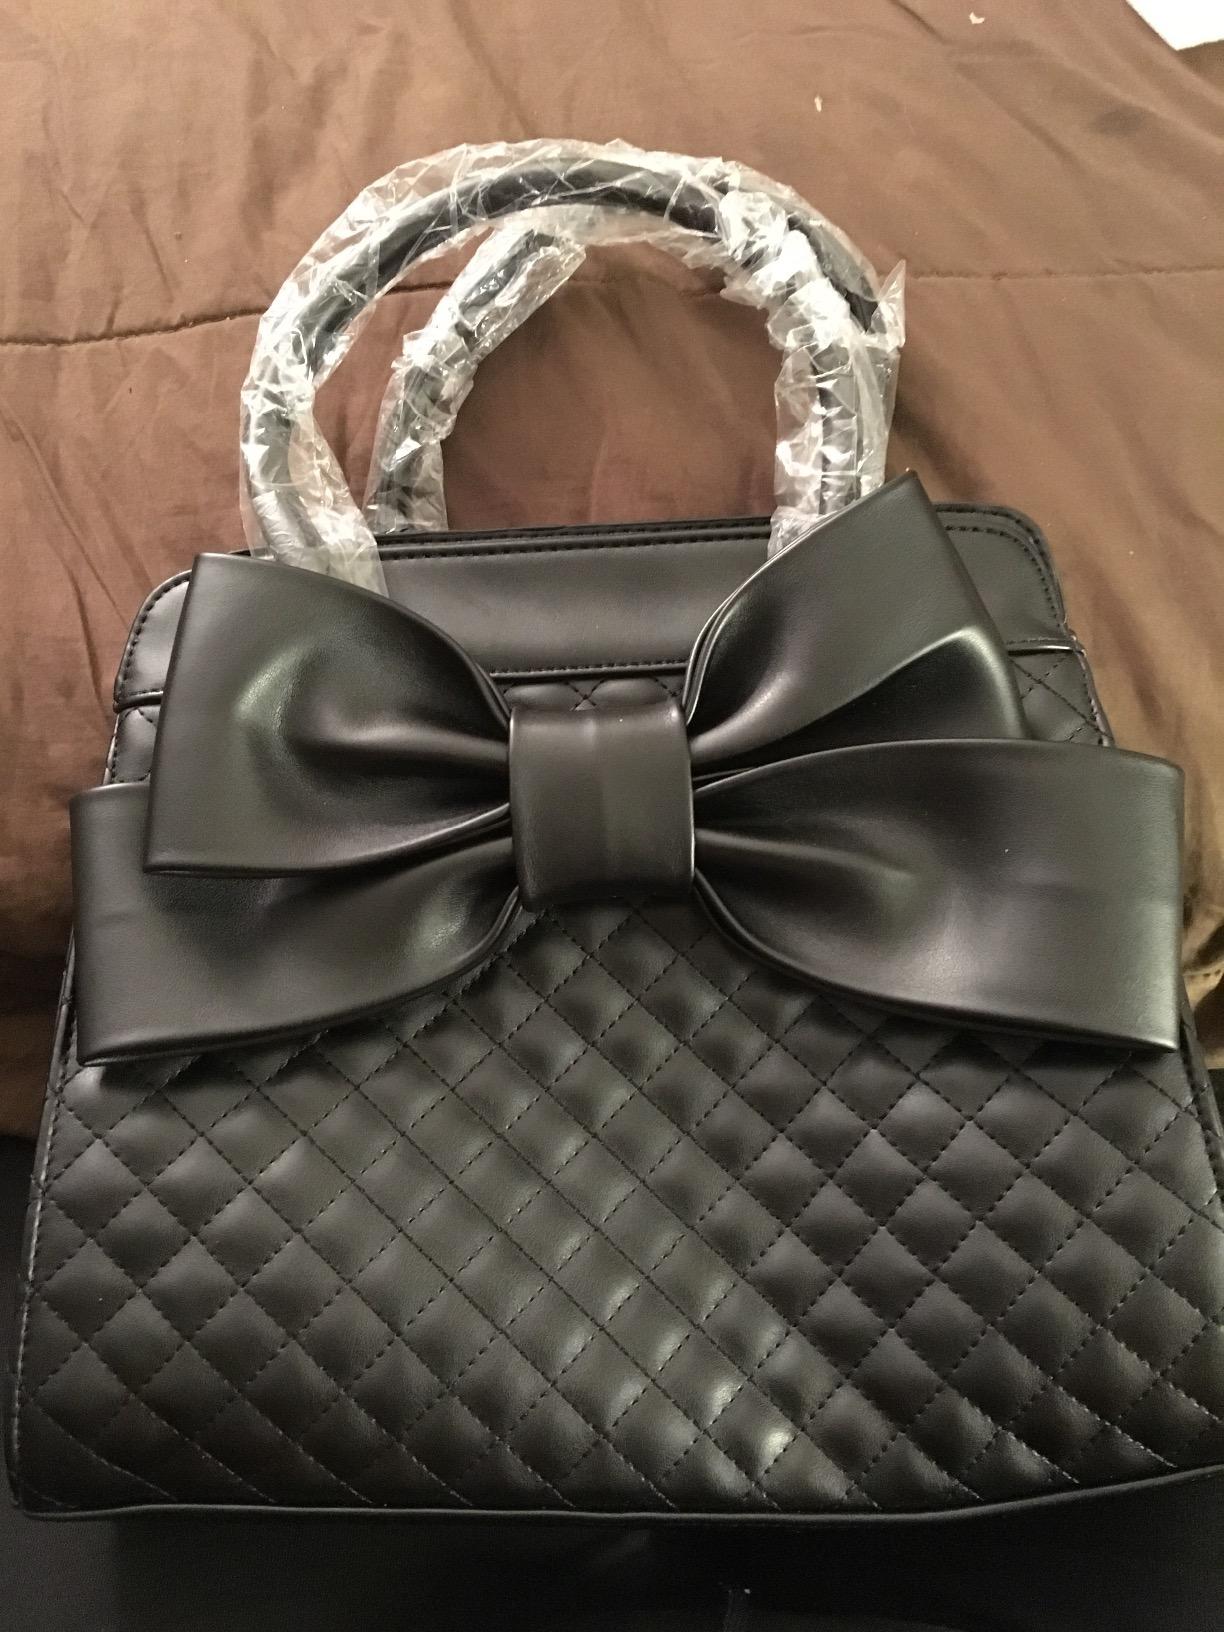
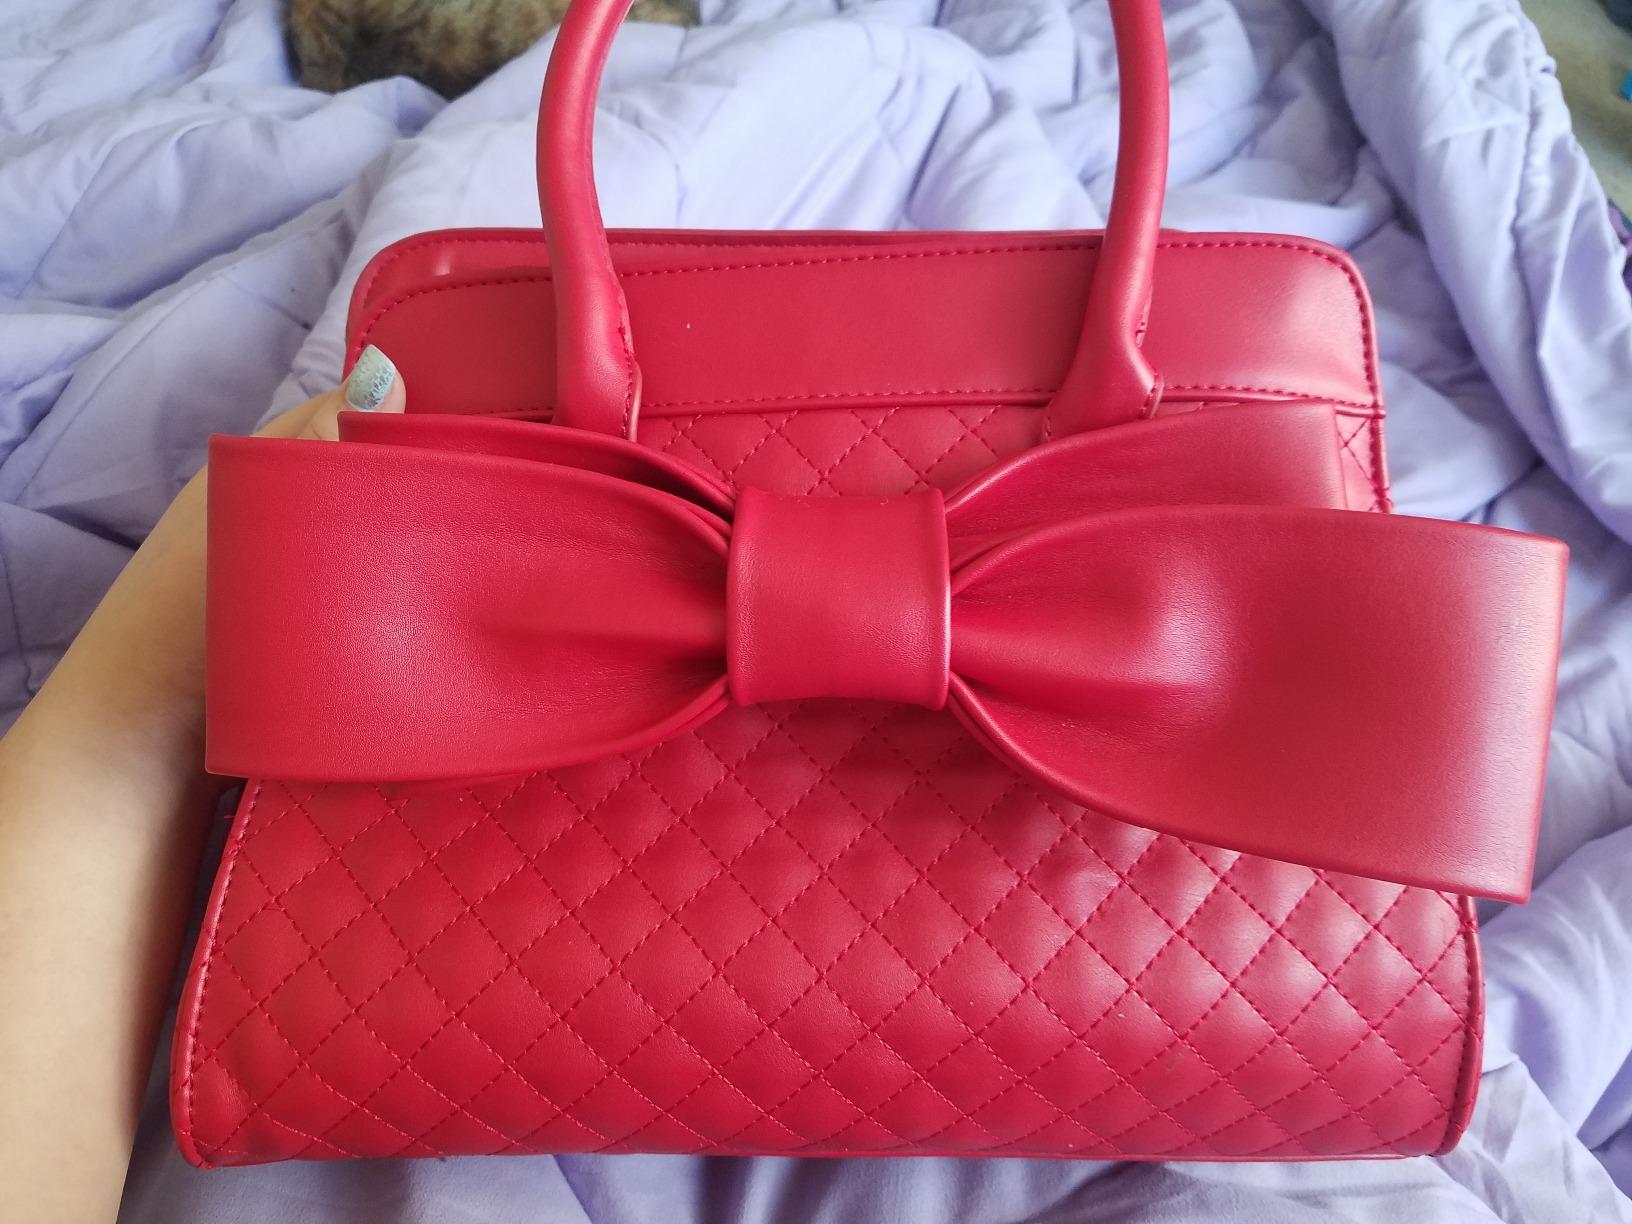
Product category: accessories_handbag
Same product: no